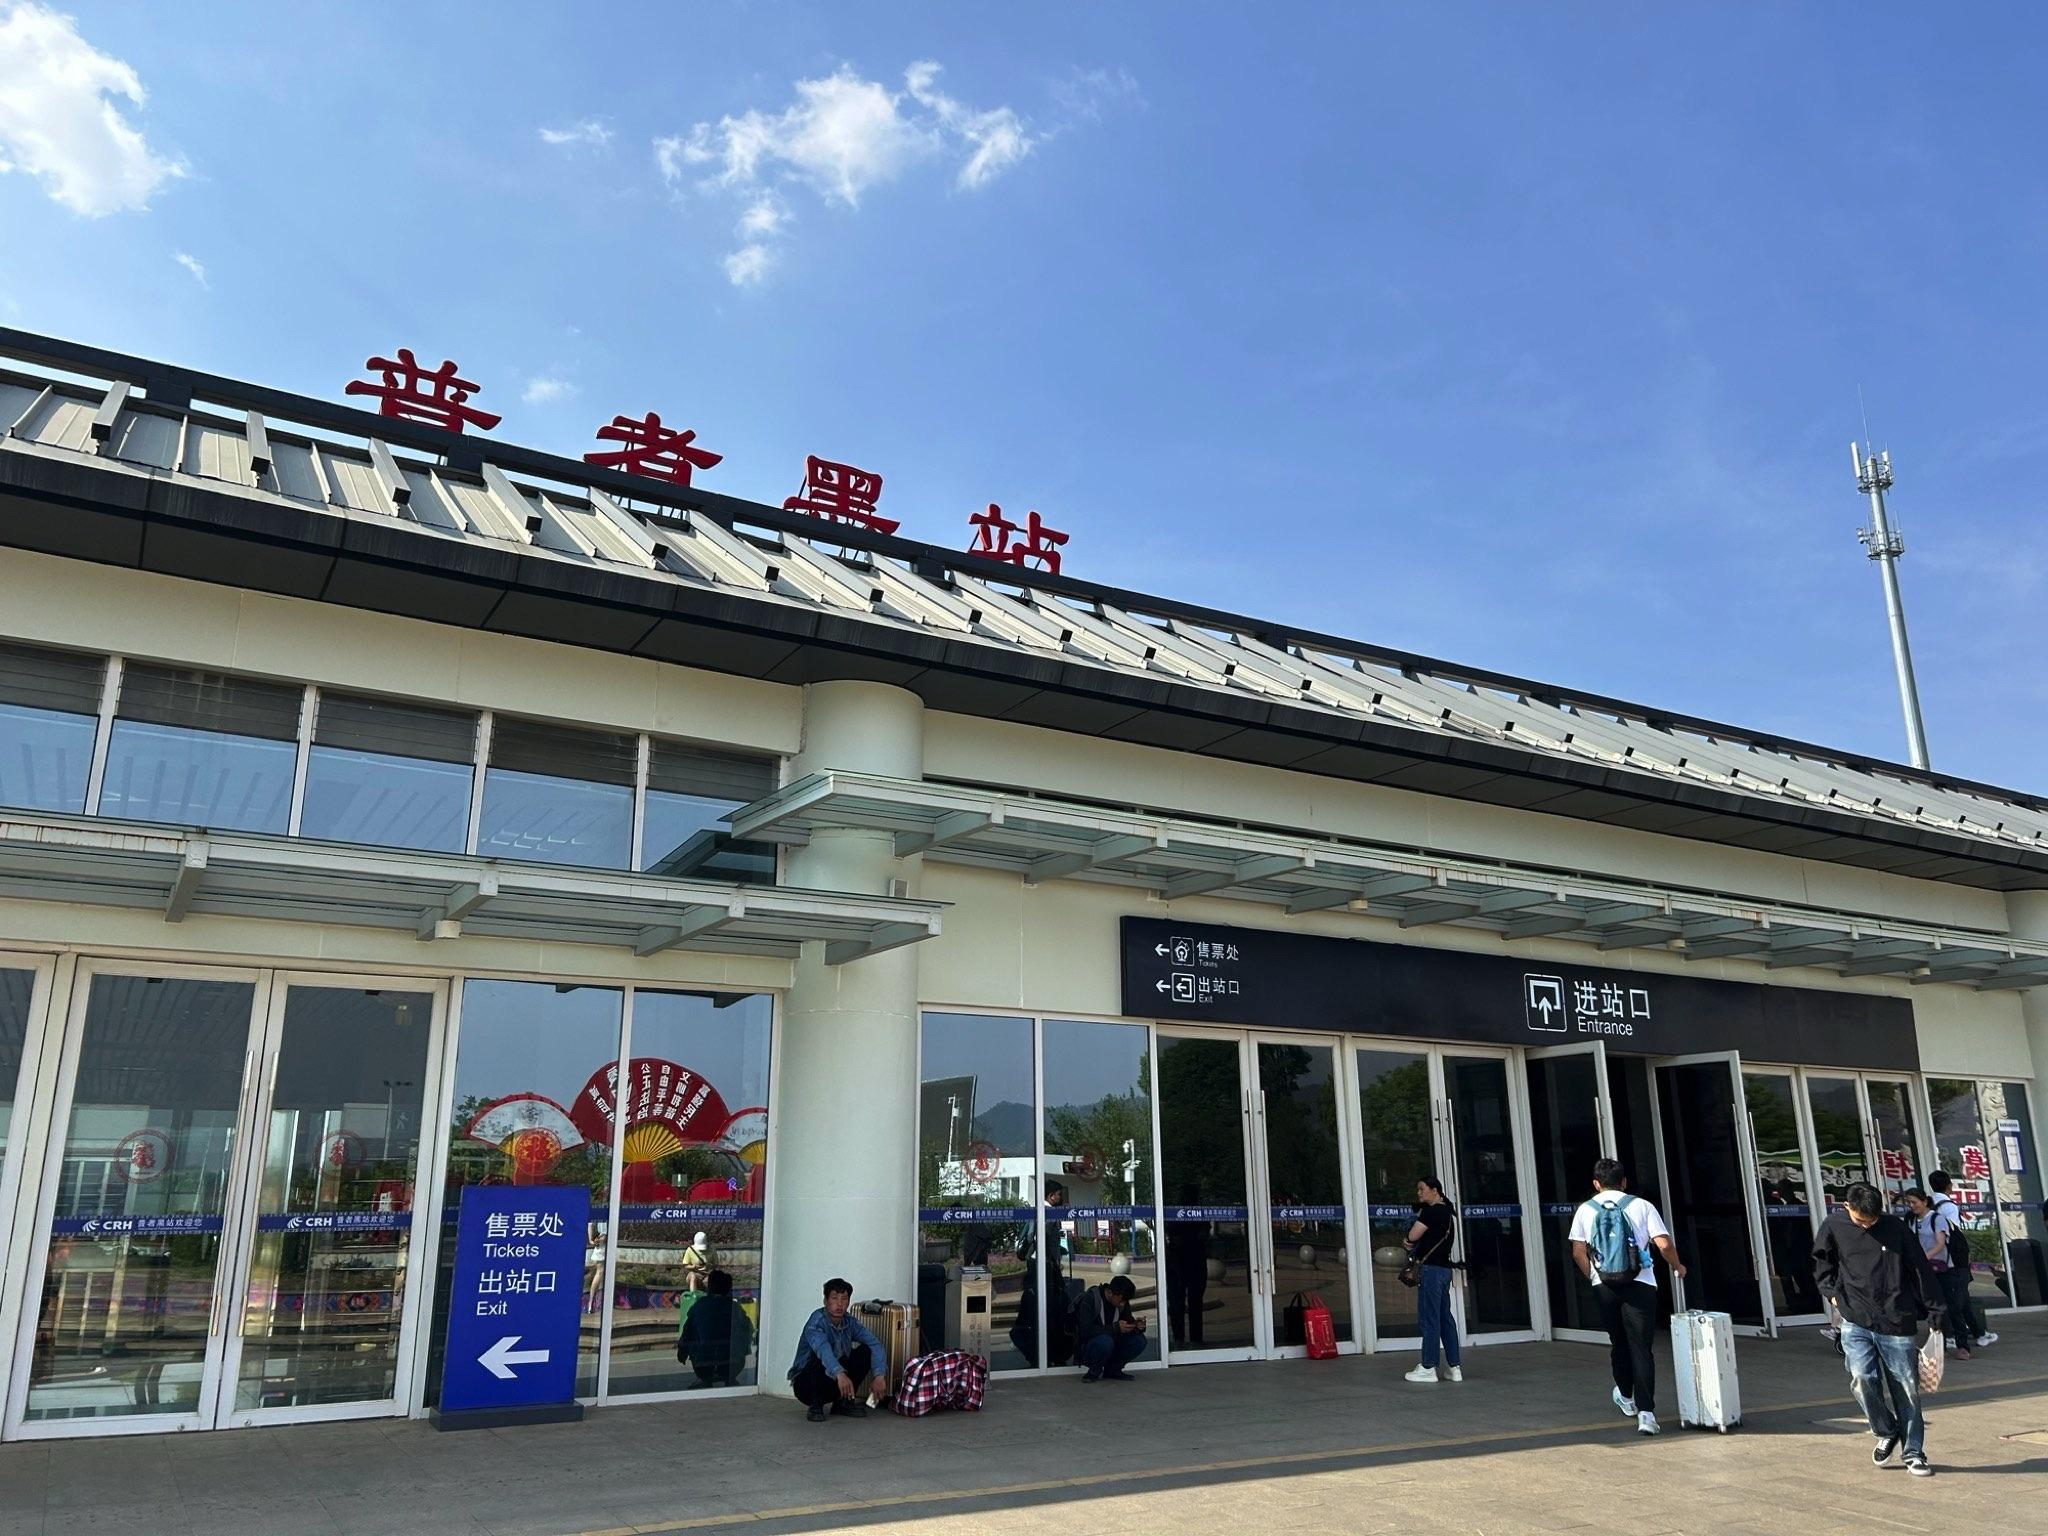
地标名称：普者黑站
所在城市：文山壮族苗族自治州·丘北县